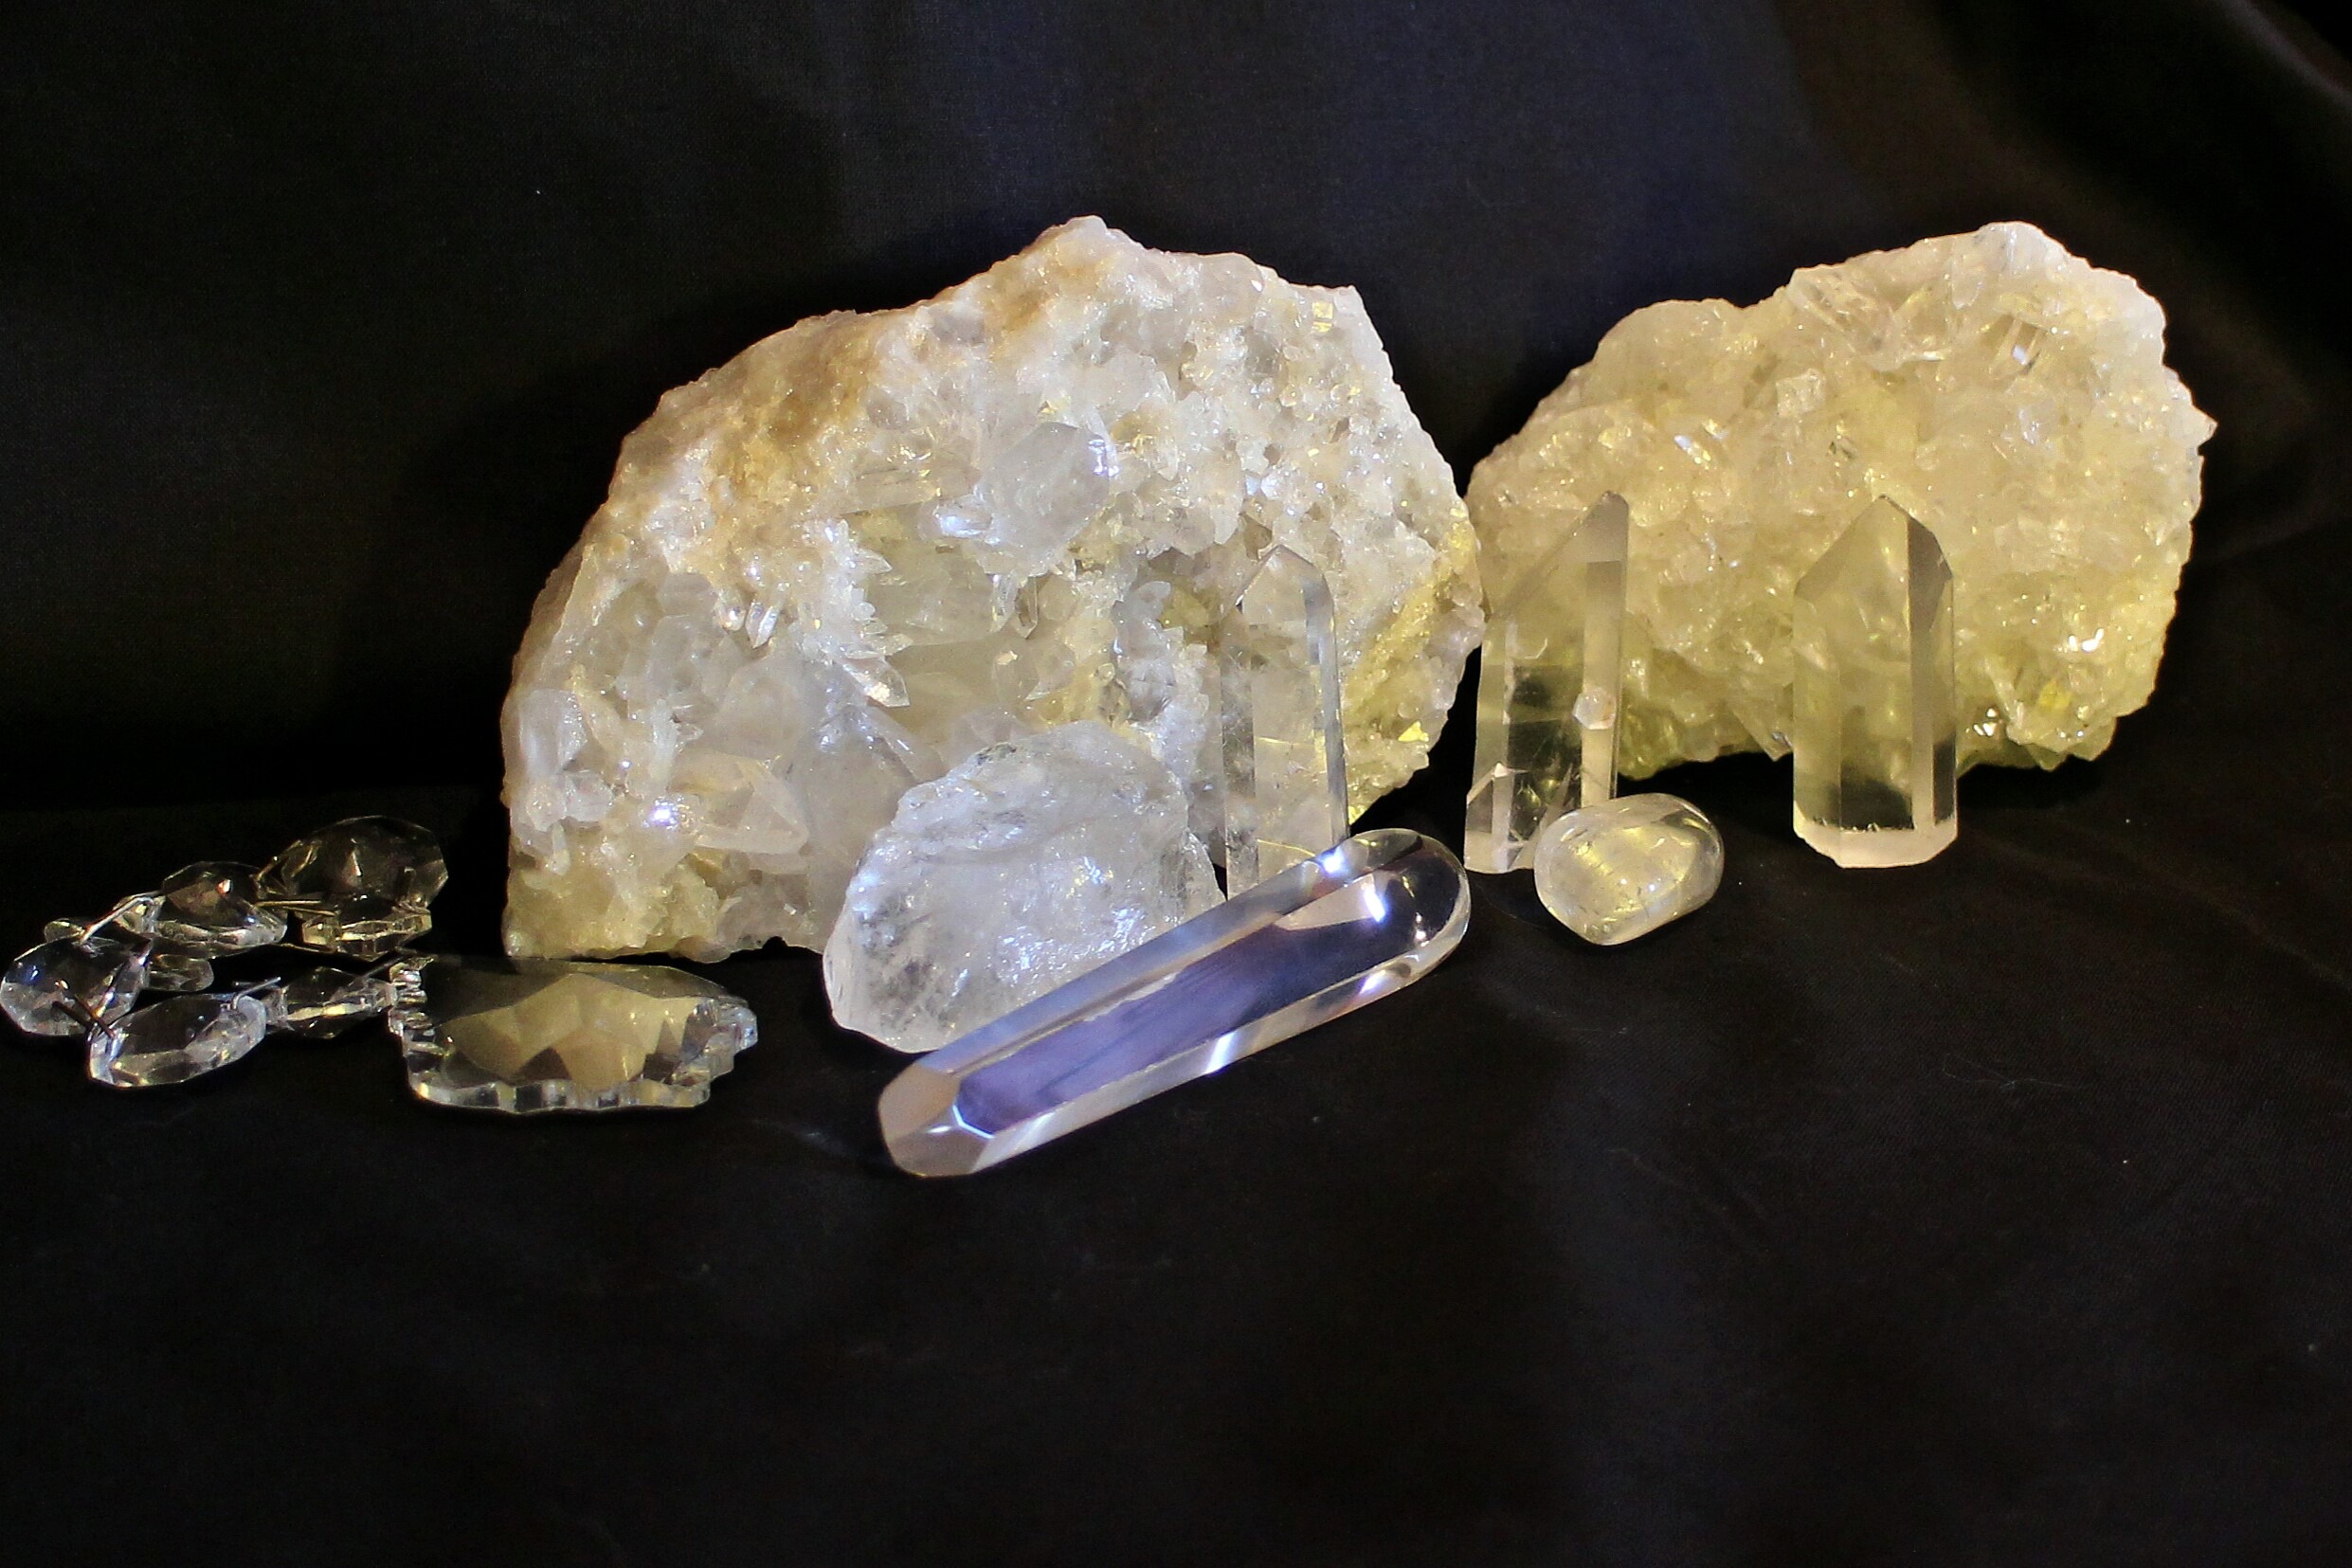
glass, stone, clear, transparent, jewellery, gem, crystal, glassy, gemstone, mineral, quartz, rock crystal, healing stone, reflexes, fashion accessory, crystal quartz, pure quartz